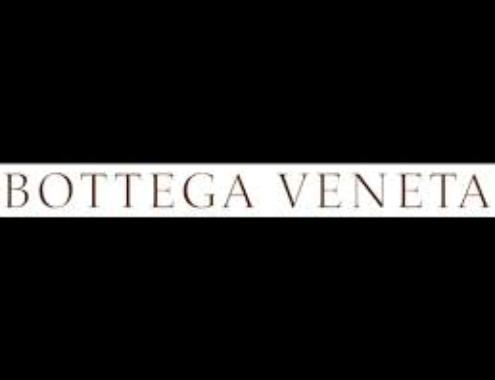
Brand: Bottega Veneta
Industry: Clothes